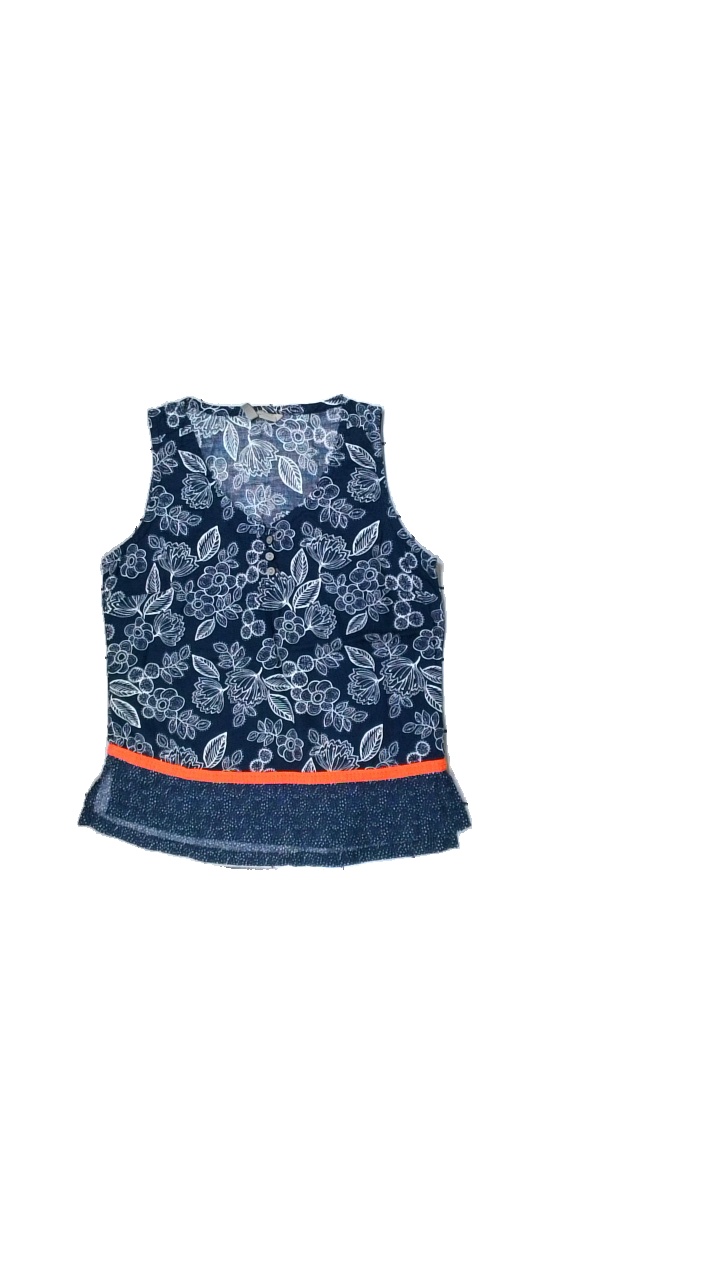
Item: Tank Top (Ladies)
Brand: Royal Robbins
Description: Linne med, virkat, blommigt mönster och beiga knappar
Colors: Blue, Orange, White
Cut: V-collar
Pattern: Floral print
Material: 100% bomull
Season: All
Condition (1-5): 5
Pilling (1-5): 5
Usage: Reuse
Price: <50